Borjigin

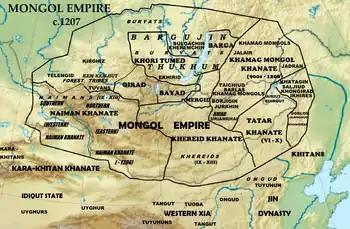
Mongol Empire

A Borjigin is a member of the Mongol sub-clan that started with Bodonchar Munkhag of the Kiyat clan. Yesugei's descendants were thus said to be Kiyat-Borjigin. The senior Borjigids provided ruling princes for Mongolia and Inner Mongolia until the 20th century. The clan formed the ruling class among the Mongols and some other peoples of Central Asia and Eastern Europe. Today, the Borjigid are found in most of Mongolia, Inner Mongolia and Xinjiang, and genetic research has shown that descent from Genghis Khan and Timur is common throughout Central Asia and other regions.